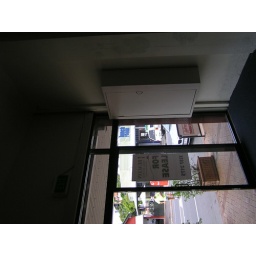
Power box for all units on the wall near front of shop.